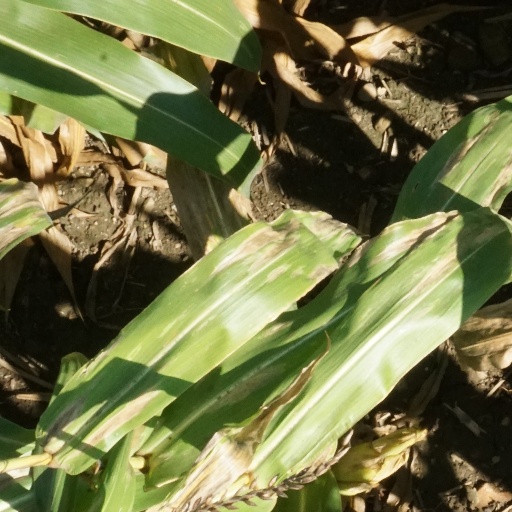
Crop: maize; corn